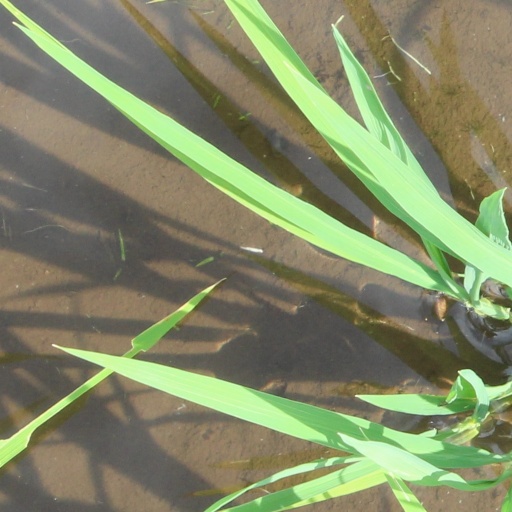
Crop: rice